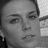
Emotion: neutral